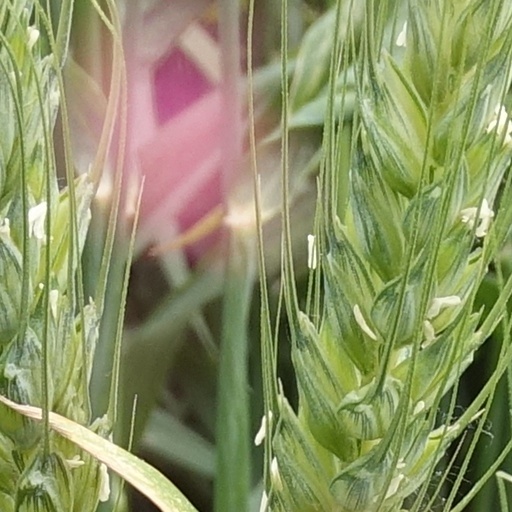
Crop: wheat